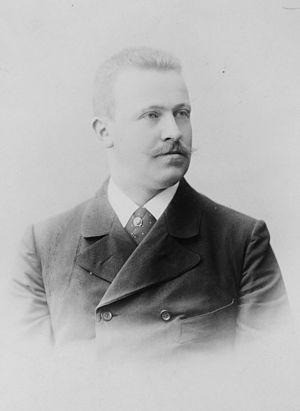
Erich Dagobert von Drygalski, né le 9 février 1865 et mort le 10 janvier 1949, est un explorateur, géographe, géophysicien et un scientifique polaire allemand né à Königsberg.